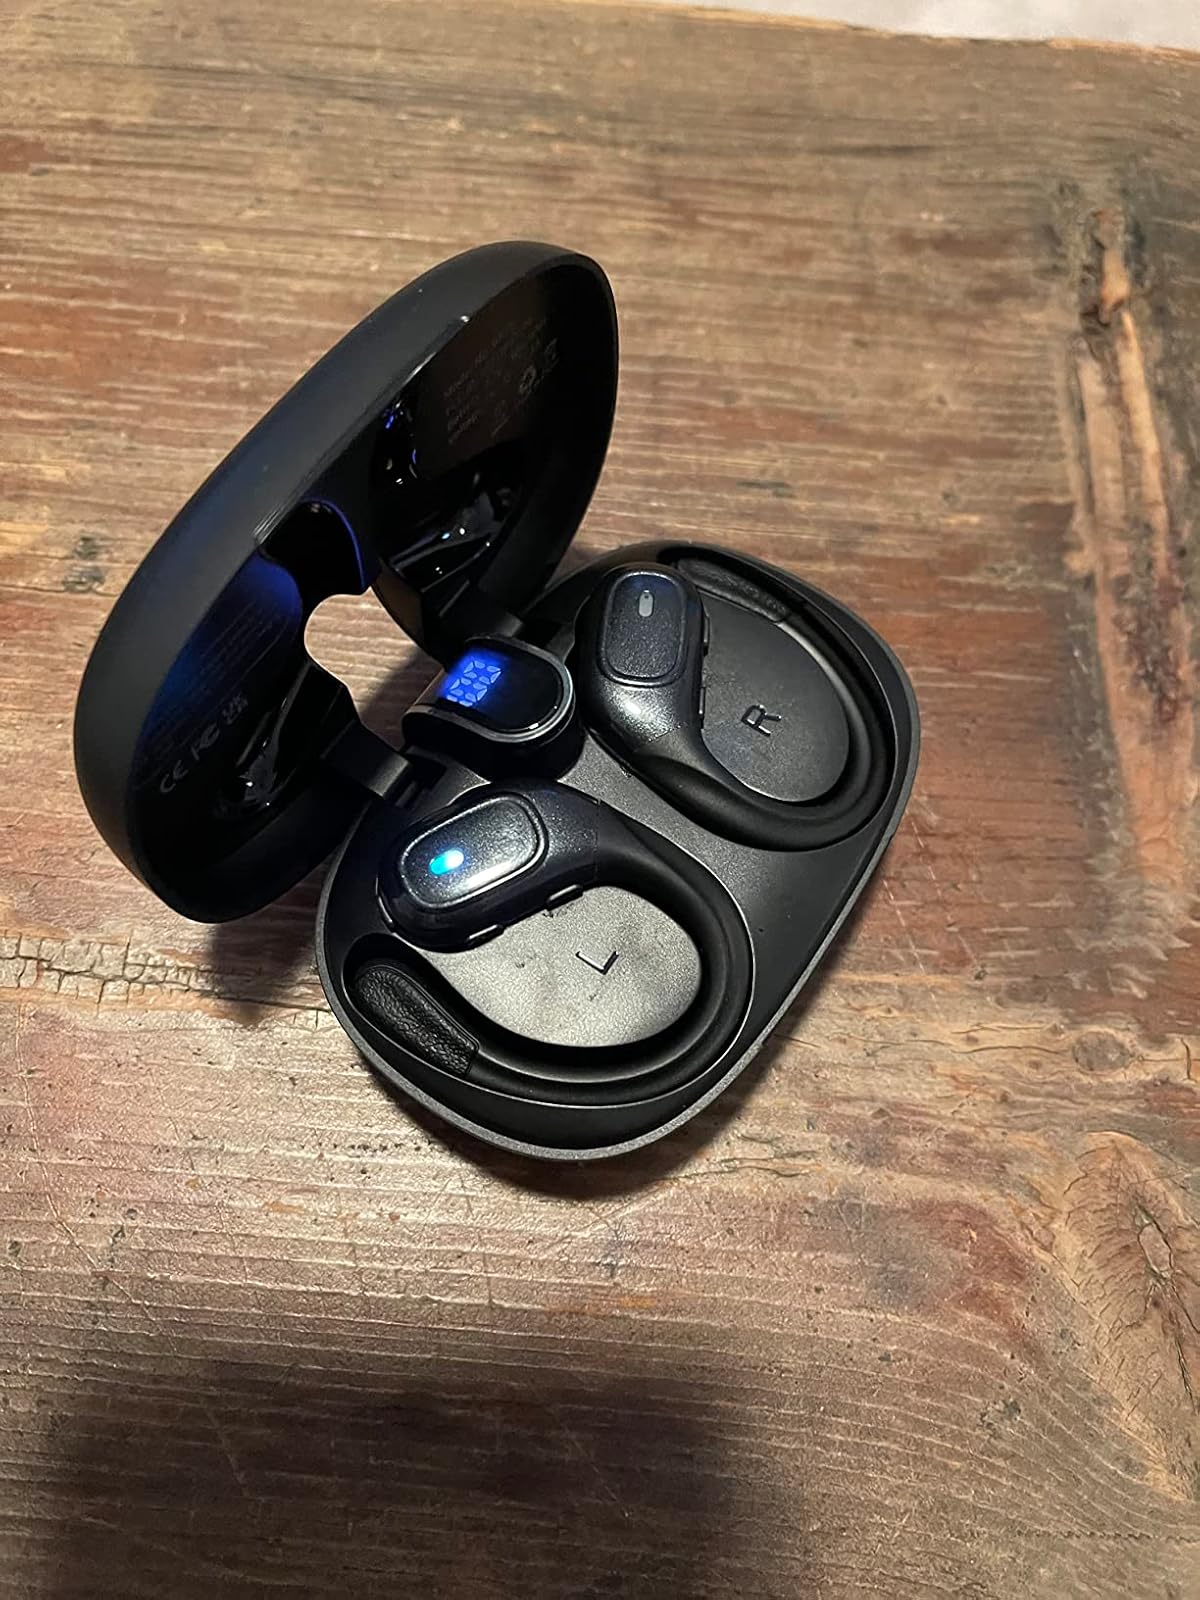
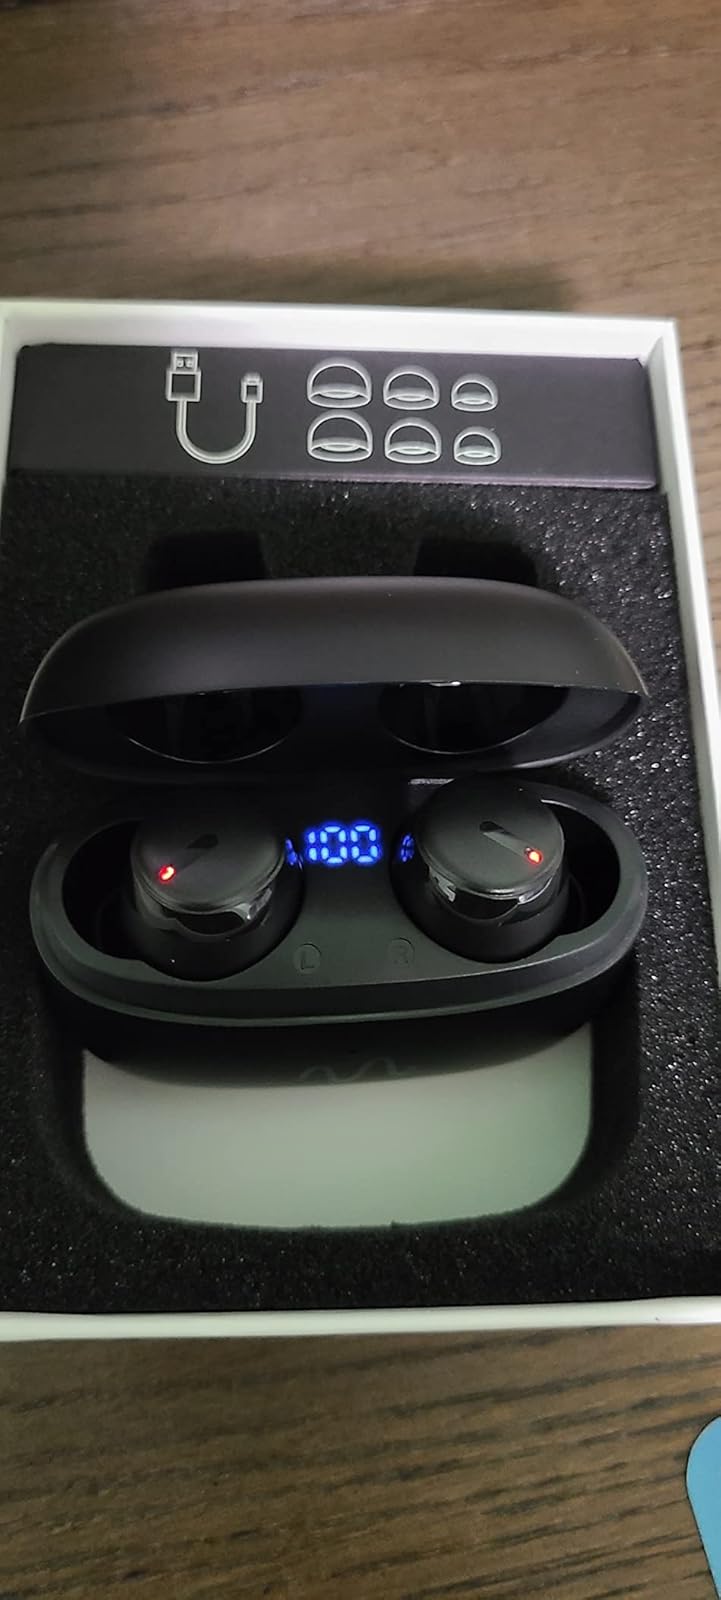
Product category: earbuds
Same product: no